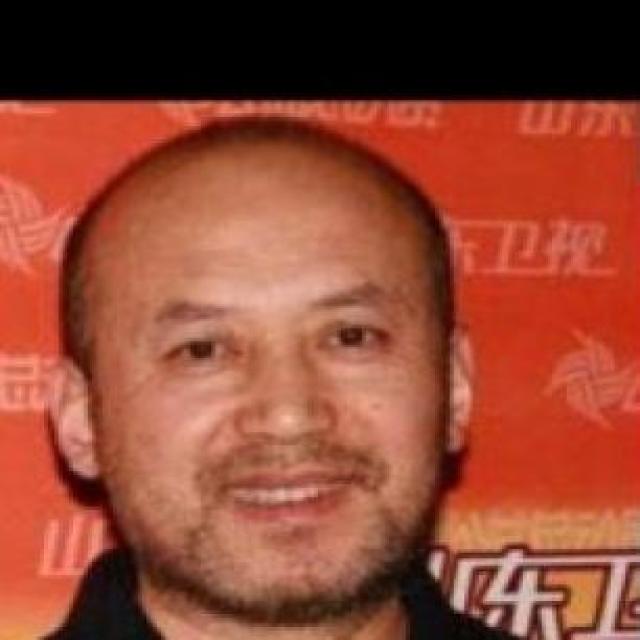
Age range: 45-64